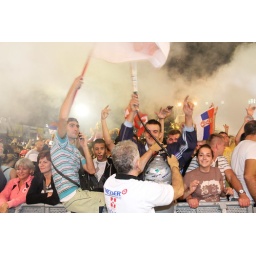
I'm in love with the girl in the brown t-shirt.